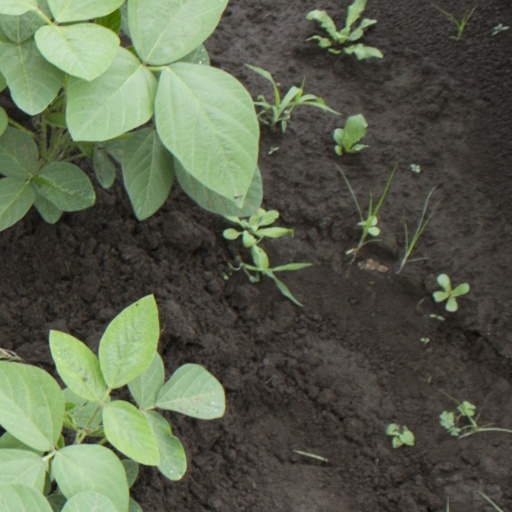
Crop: soybean